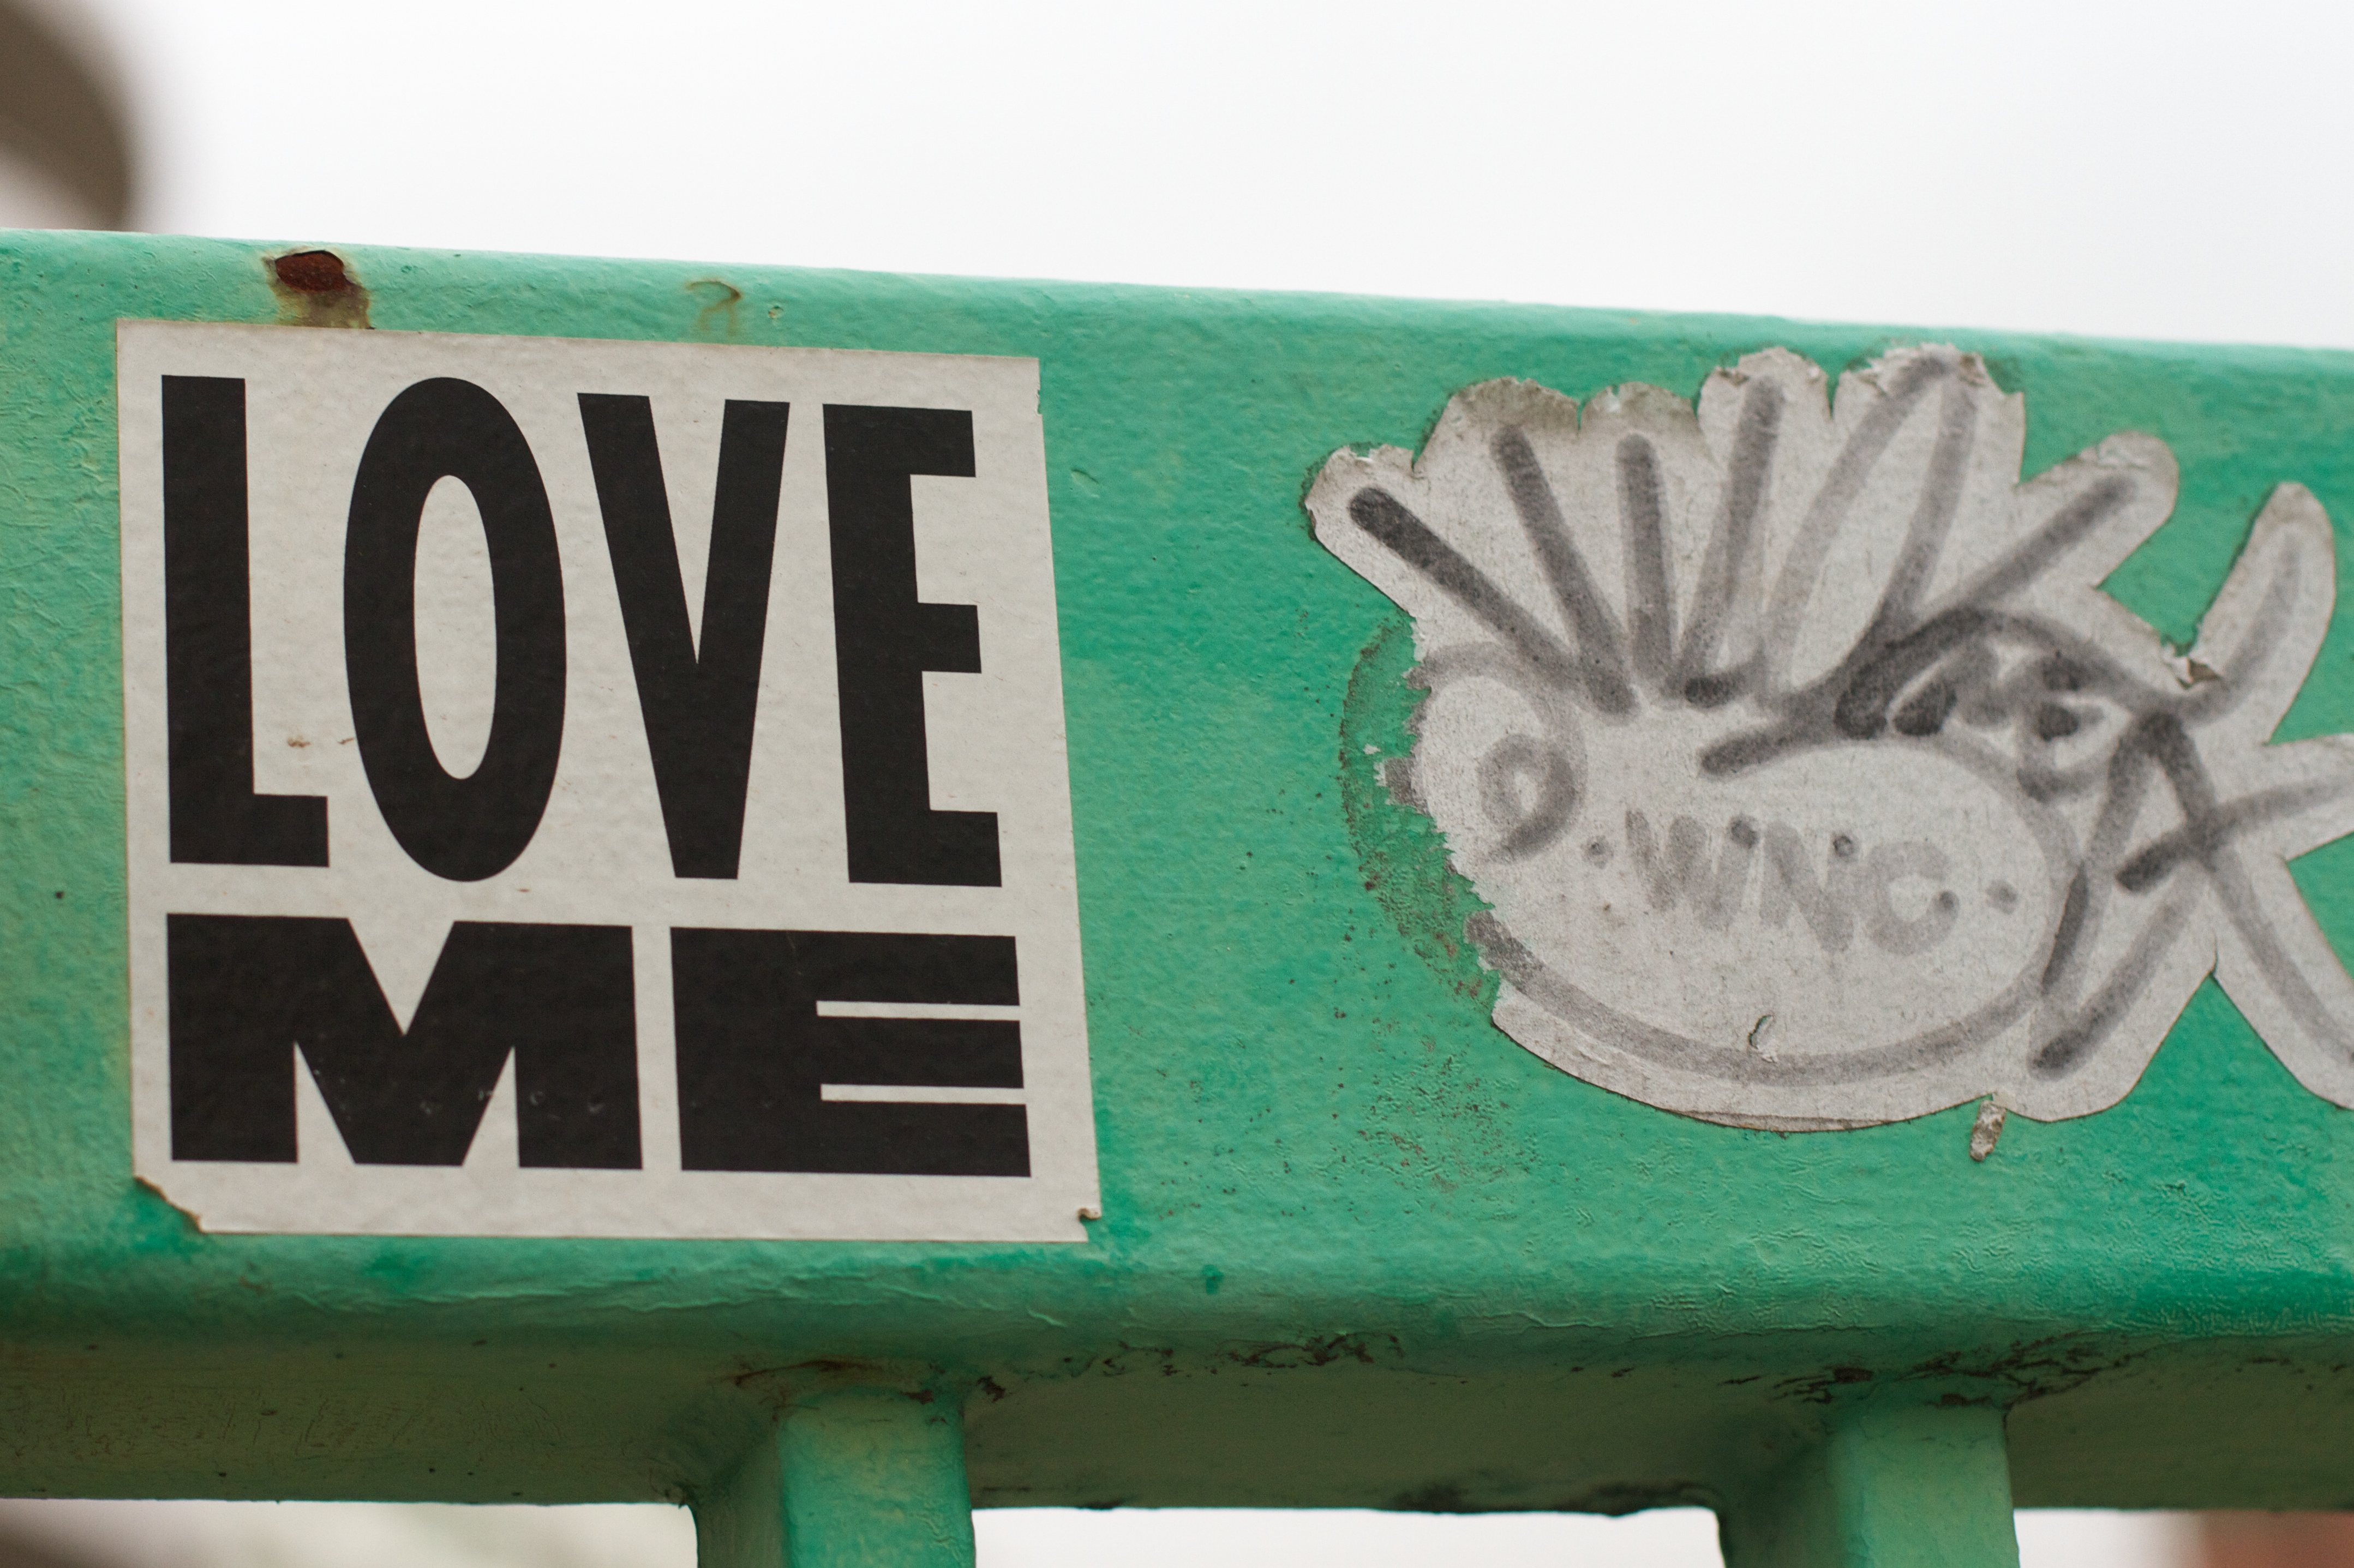
number, sign, green, street sign, signage, vehicle registration plate